M23 campaign (2022–present)

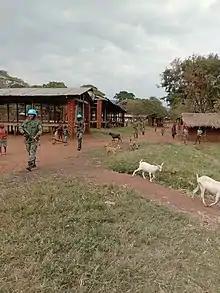
MONUSCO peacekeepers from India conducting a force projection by carrying out an area-domination patrol in Rutshuru Territory.

Kenyan President Uhuru Kenyatta reacted to the fall of Bunagana and the growing regional tensions by calling for the East African Community (EAC) to "immediate[ly]" organize a new peacekeeping mission called the "East African Regional Force" to restore security in the eastern DR Congo. Meanwhile, MONUSCO began to prepare its local troops to support the efforts of the Congolese security forces to retake the city. FARDC troops belonging to operations sector "Sokola 2" launched an attack from Kabindi on 16 June, and later claimed that they had recaptured Bunagana. However, the city was reportedly still in rebel hands on the following day, with heavy fighting taking place to its west. M23 reportedly counter-attacked, capturing the town of Tshengerero and the villages of Bugusa, Kabindi and Rangira. The insurgents were advancing on Rutshuru, and shot down a FARDC helicopter. Fighting had also spread into the Virunga National Park. Environmentalists pointed out that this threatened the survival of the local mountain gorillas.